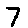
Label: 7